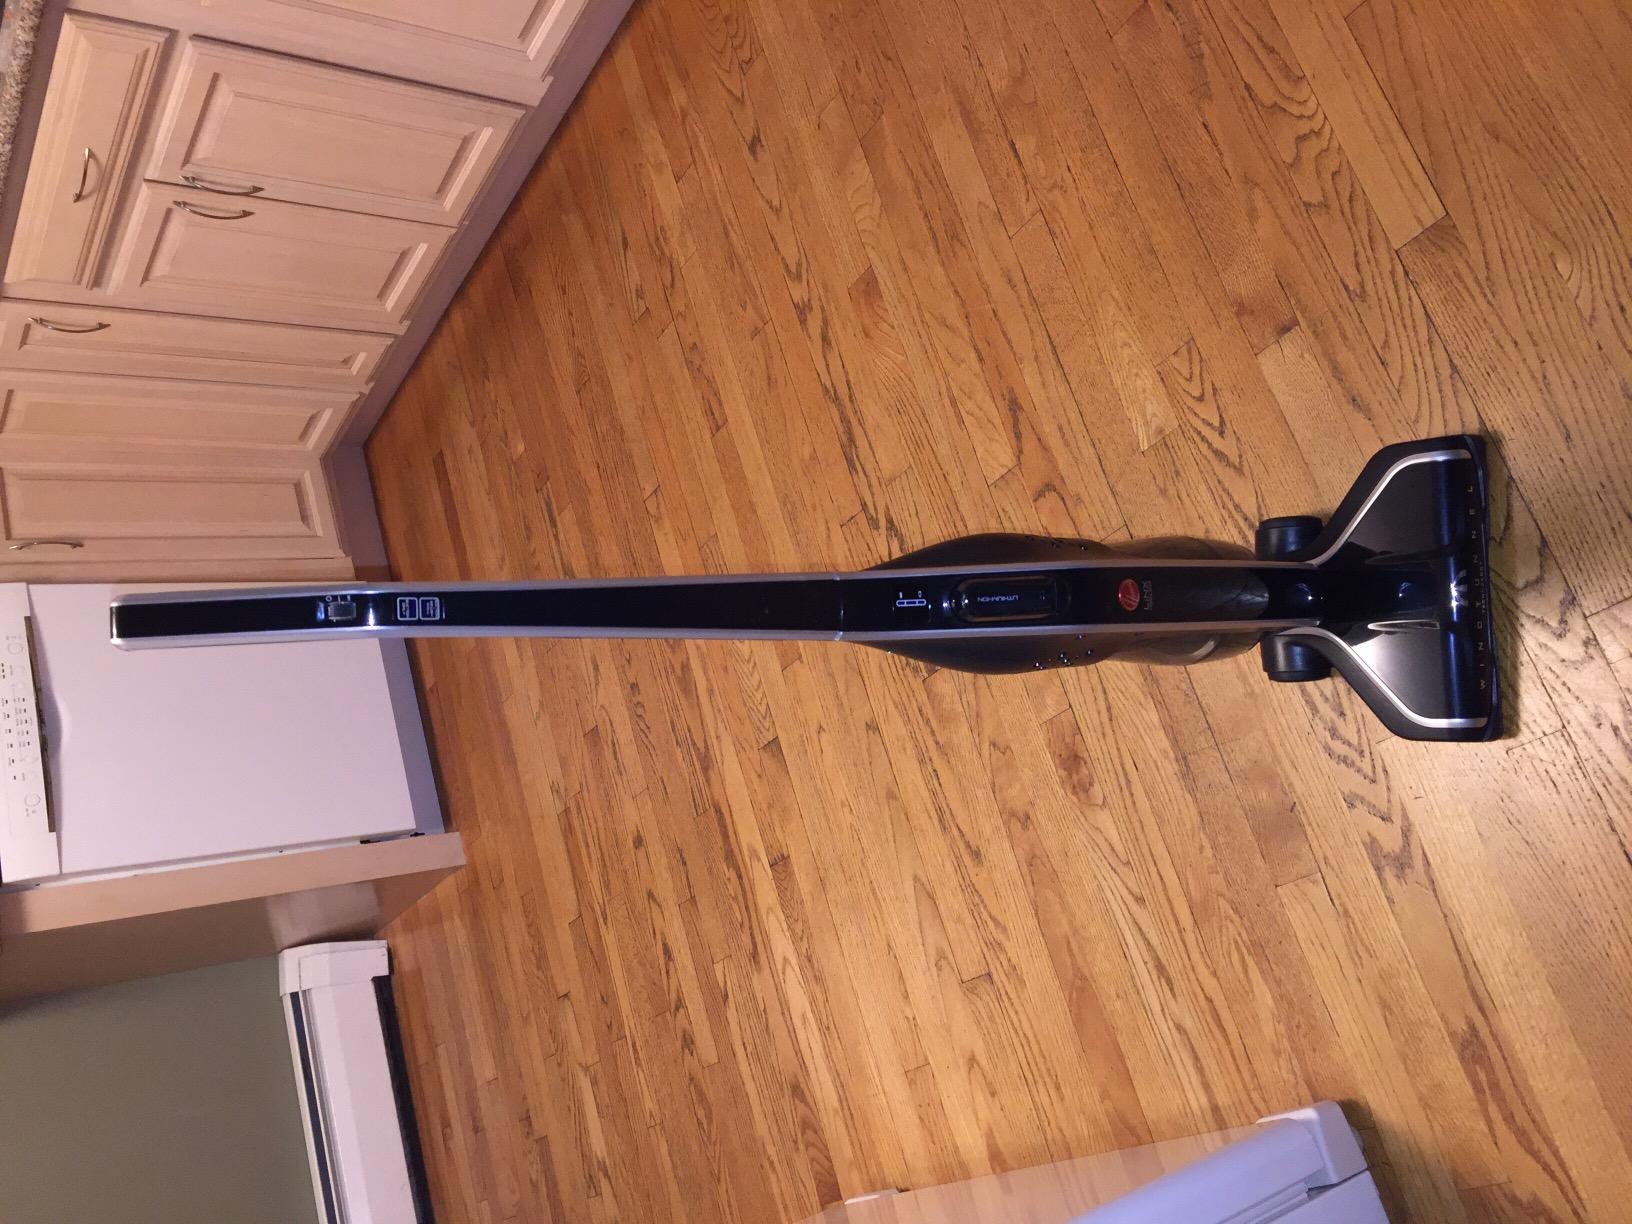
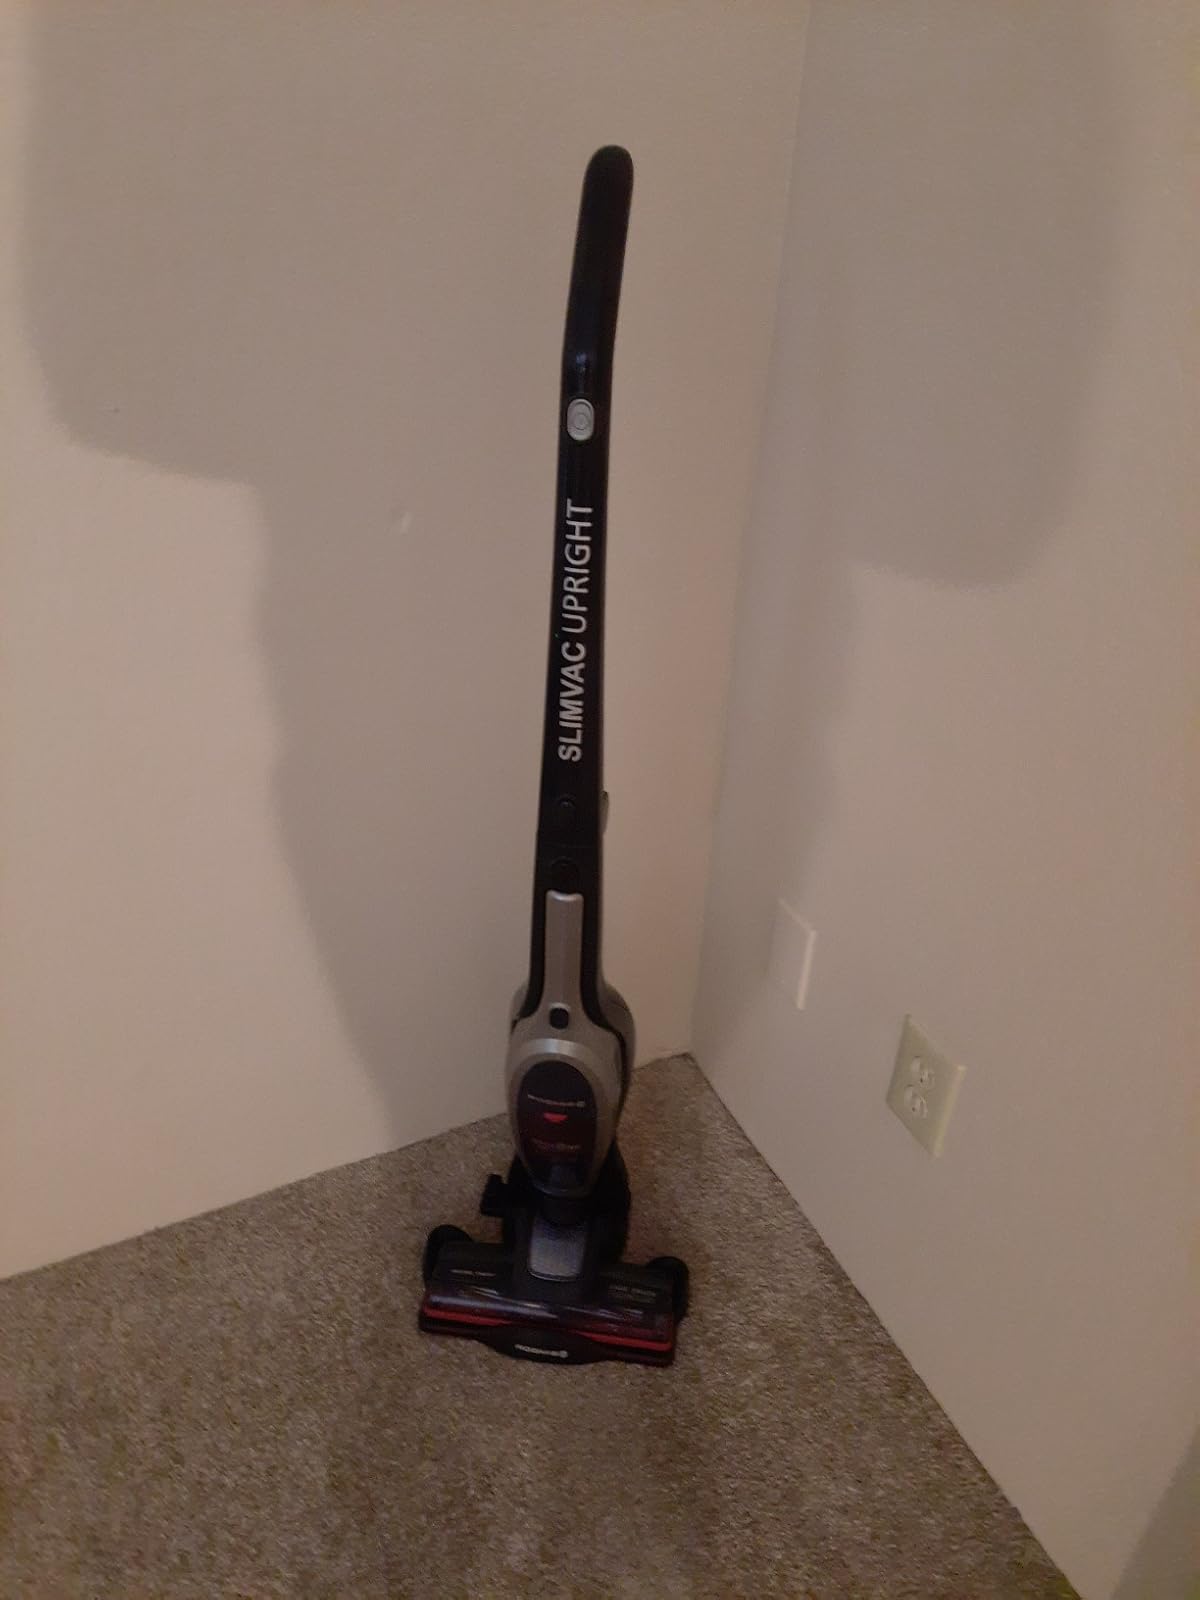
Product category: items_vacuum
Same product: no